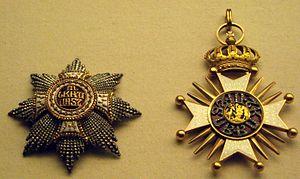
L'ordre de Saint-Hubert était le plus ancien et le plus prestigieux des ordres de chevalerie de Bavière.